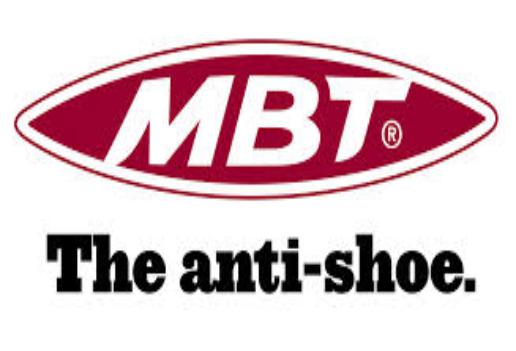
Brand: MBT
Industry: Clothes